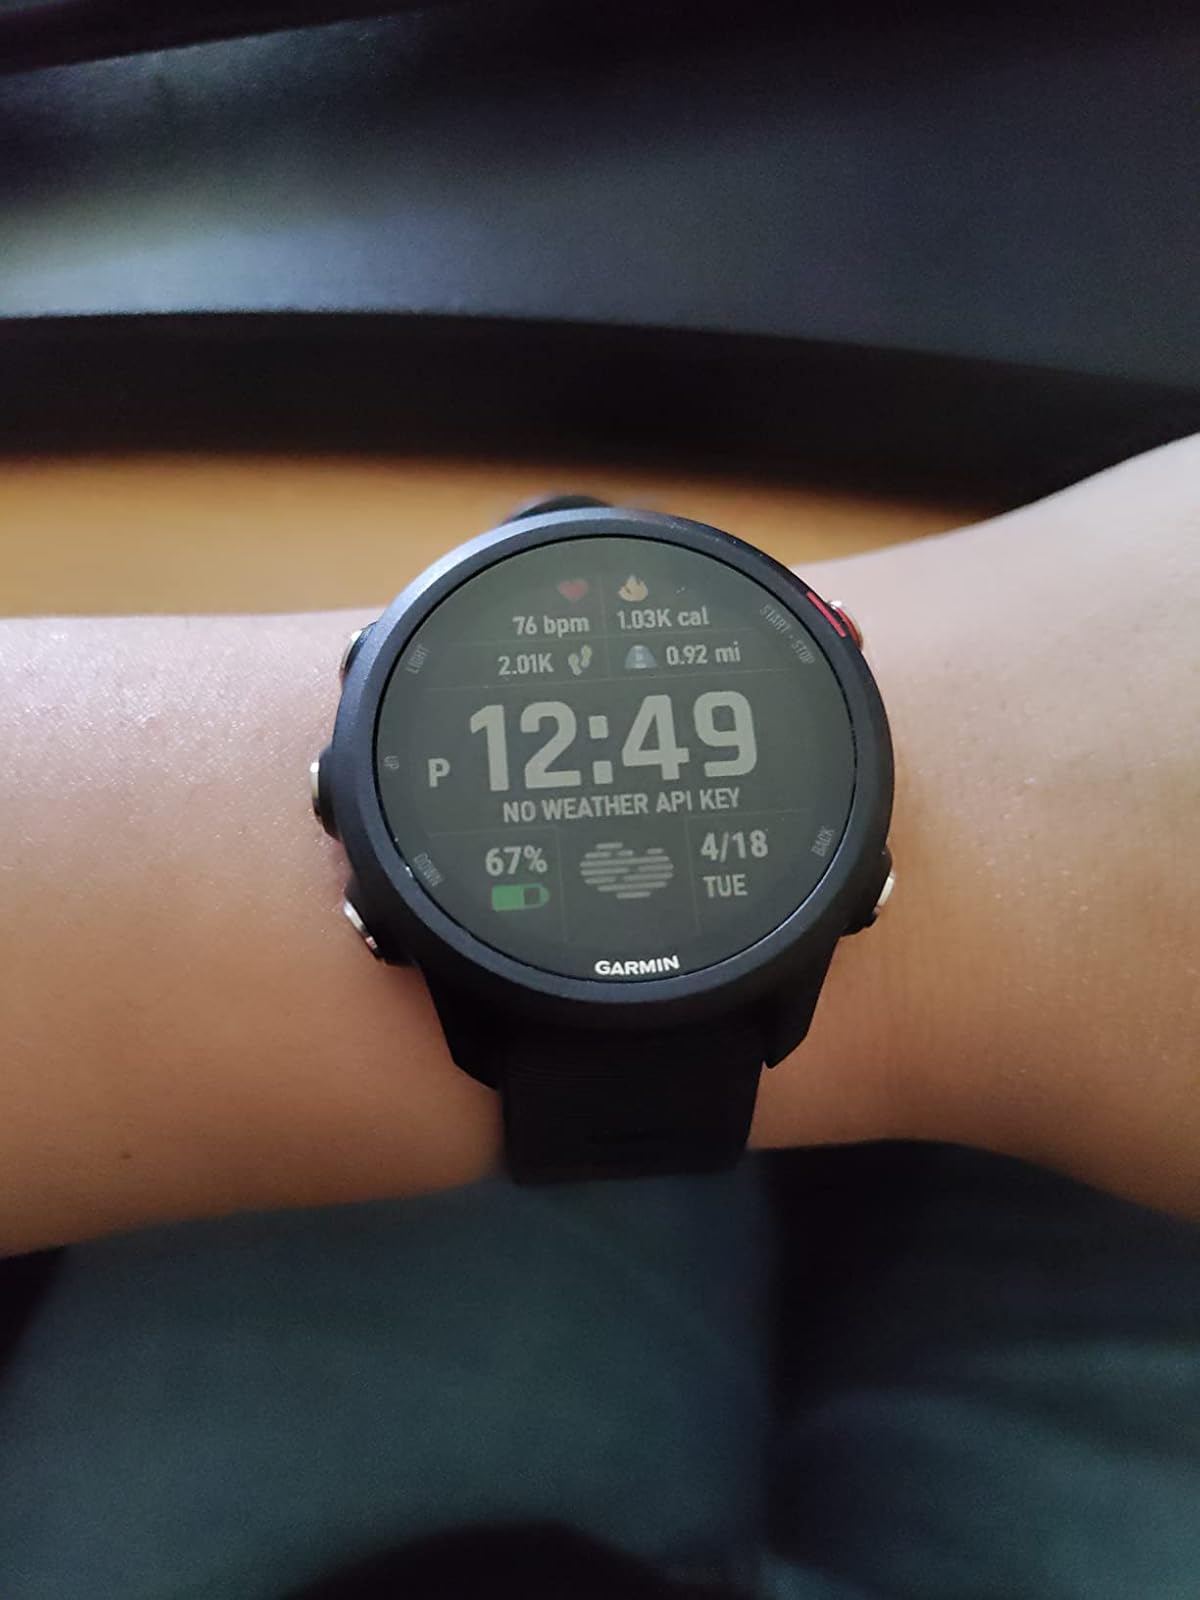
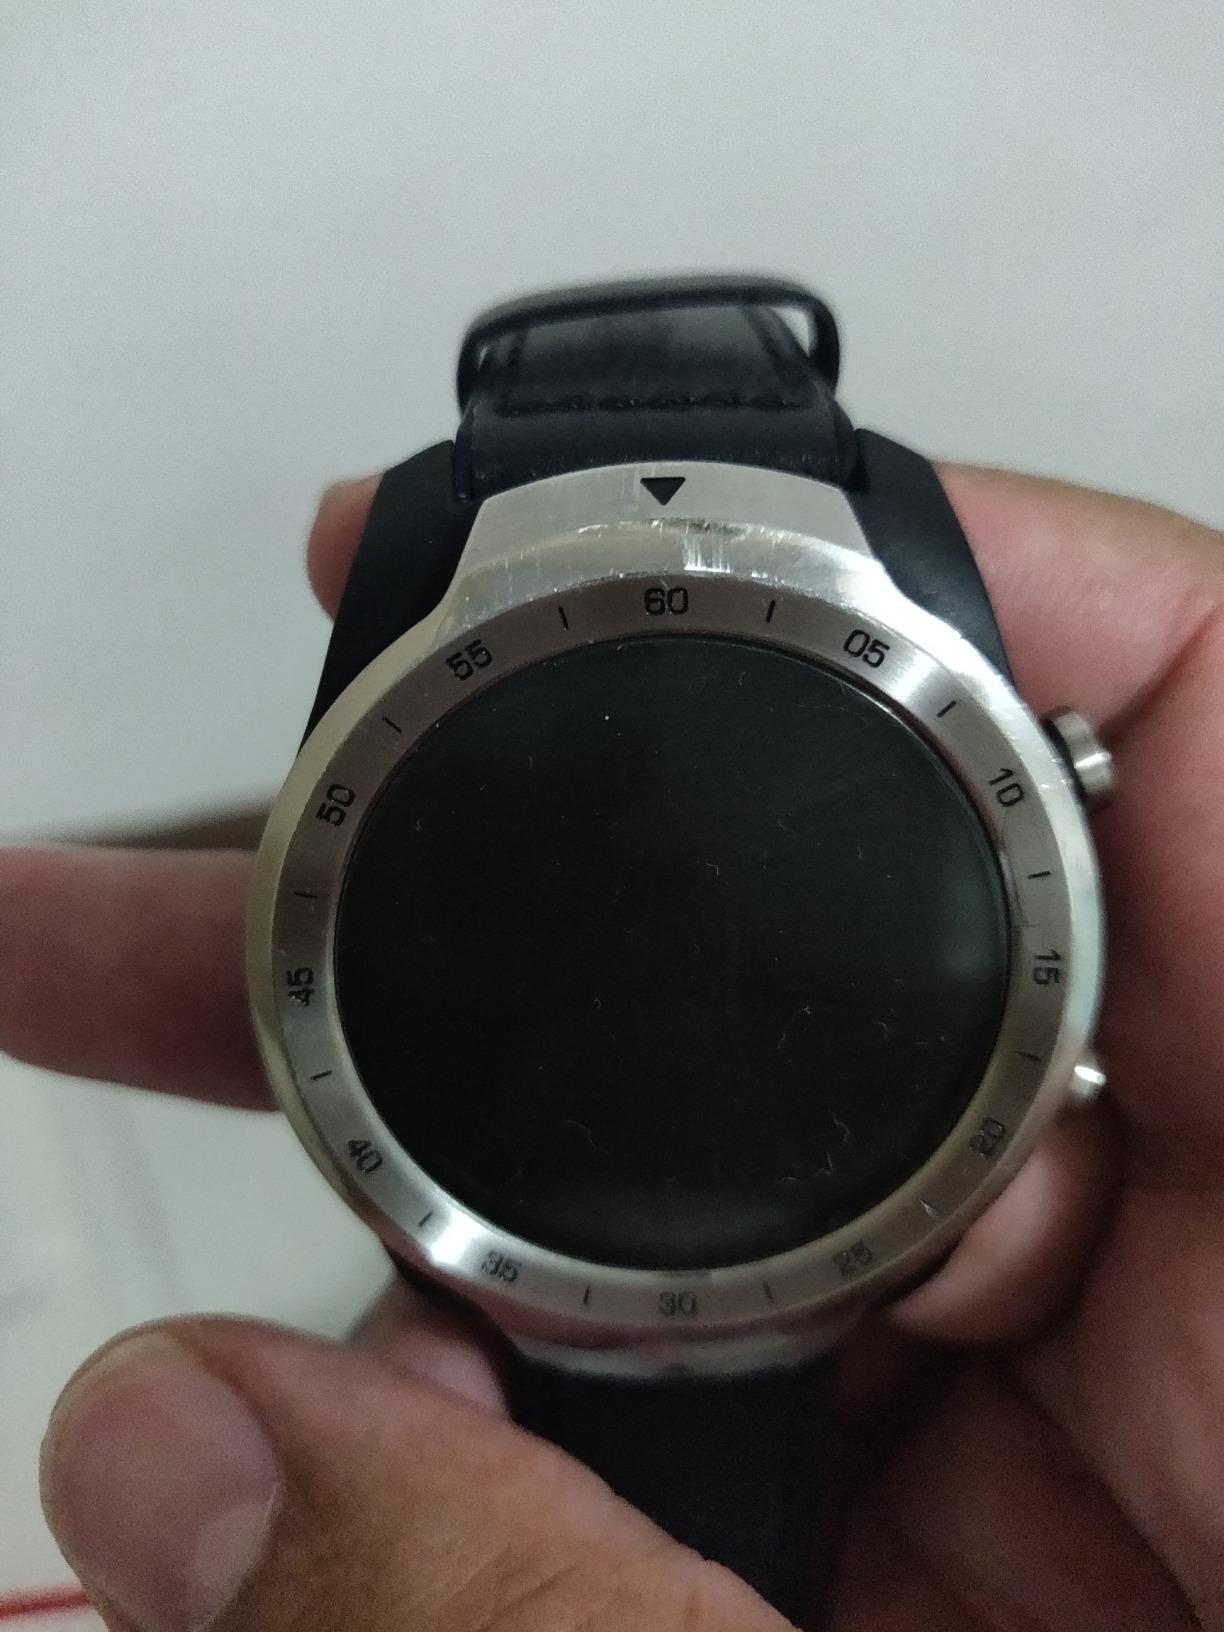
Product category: smartwatch
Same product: no